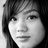
Emotion: neutral